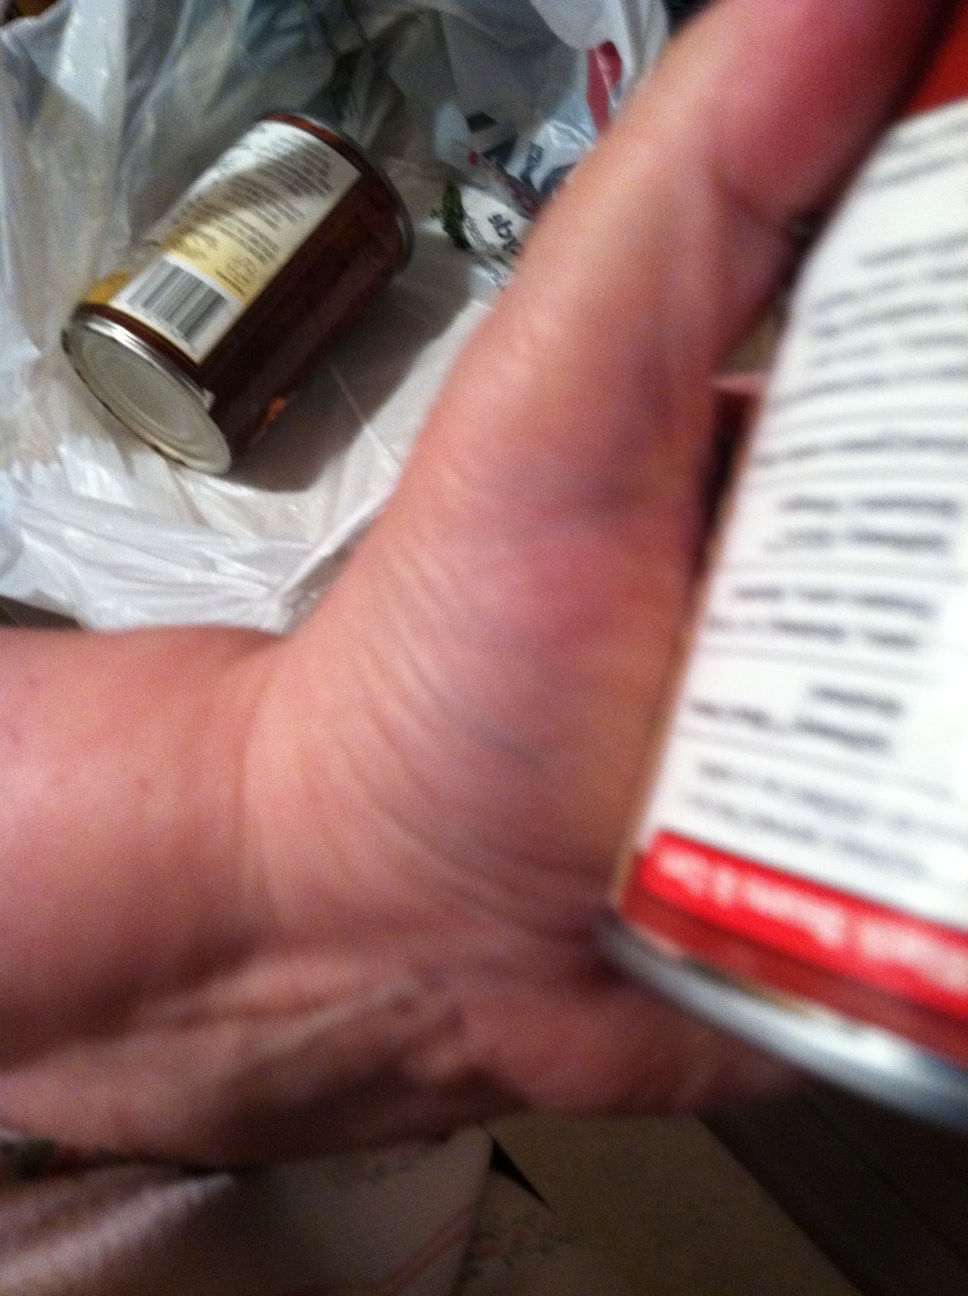Question: Can you tell me what's in this can please?  Thank you.
Answer: unanswerable